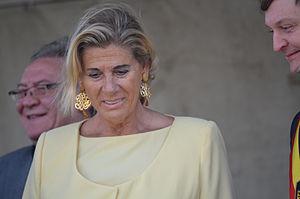
La princesse Léa de Belgique, née Léa Inge Dora Wolman, née à Etterbeek le 2 décembre 1951, est un membre de la famille royale belge, veuve du prince Alexandre de Belgique.